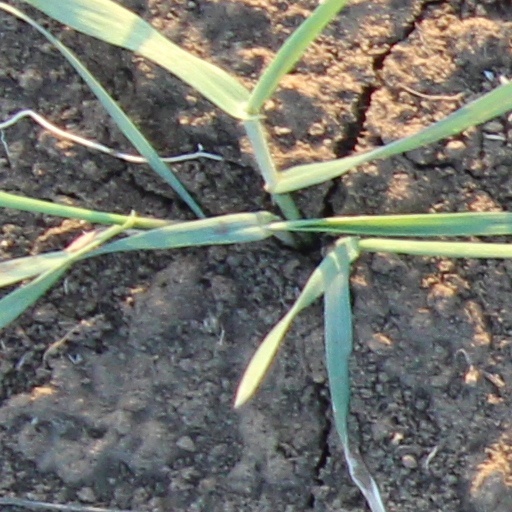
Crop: wheat